Aikaterini Laskaridou

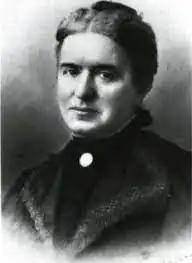
Aikaterini Laskaridou

Aikaterini Laskaridou (1842–1916) was a Greek feminist and educator who created the kindergarten system in Greece and introduced physical exercise into the girls' schools.